Belgrade offensive

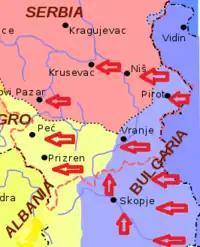
Map of the offensive of the Bulgarian troops in Yugoslavia in the autumn of 1944 (October–November). Its main task was to cover up the Soviet advance to Belgrade.

It was necessary for the Yugoslavs to break through German defensive positions on the Yugoslav-Bulgarian border to gain control of roads and mountain passages through eastern Serbia, to penetrate into the valley of the Great Morava river, and to secure the bridgehead on the western bank. This task was to be executed mainly by the 57th Army, and the Yugoslav XIV Army Corps was ordered to co-operate and support the Red Army attack behind the front line.